Jason Dungjen

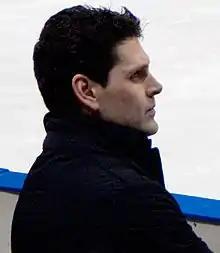
Dungjen in 2010

Jason Dungjen (born September 28, 1967) is an American figure skating coach and a former pair skater. With Kyoko Ina, he is a two-time Skate America silver medalist, a three-time Nations Cup medalist, and a two-time U.S. national champion. With Susan Dungjen, he is the 1983 NHK Trophy silver medalist and 1984 World Junior silver medalist.